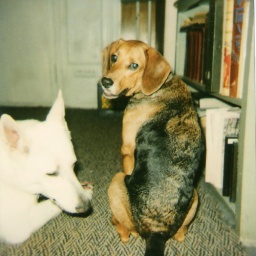
Pony and a roomate's dog in our first house in Richmond